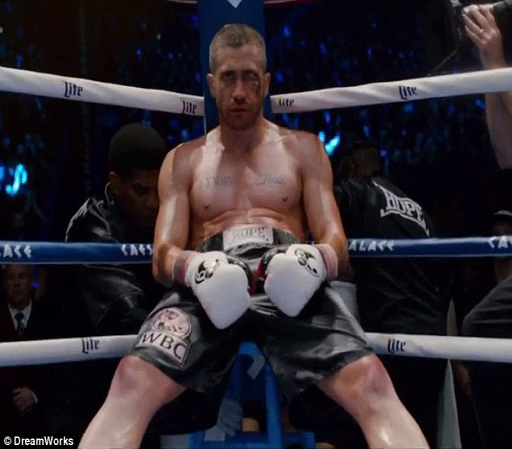
beaten : the trailer shows actor bloodied and bruised by an opponent in the boxing ring